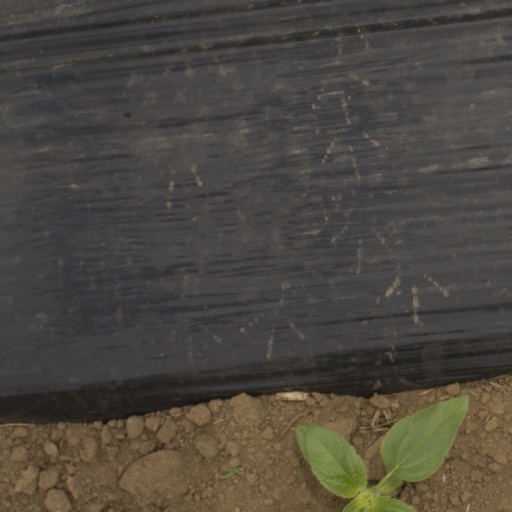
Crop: Jerusalem artichoke